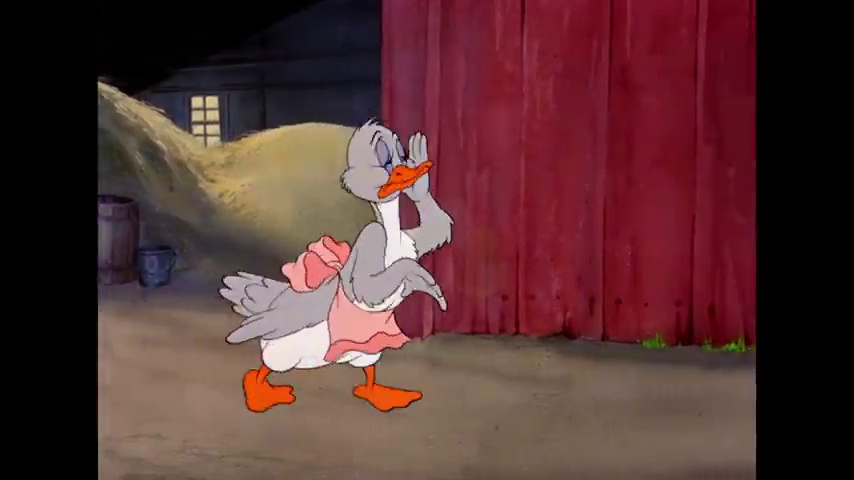
Portrait style: Cartoon Portrait